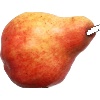
Label: red_pear